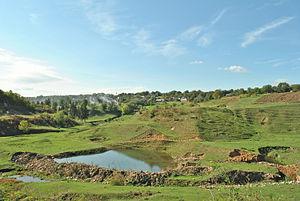
Zhnyborody est un village de l'ouest de l'Ukraine situé dans le raïon de Buchach de l'Oblast de Ternopil.